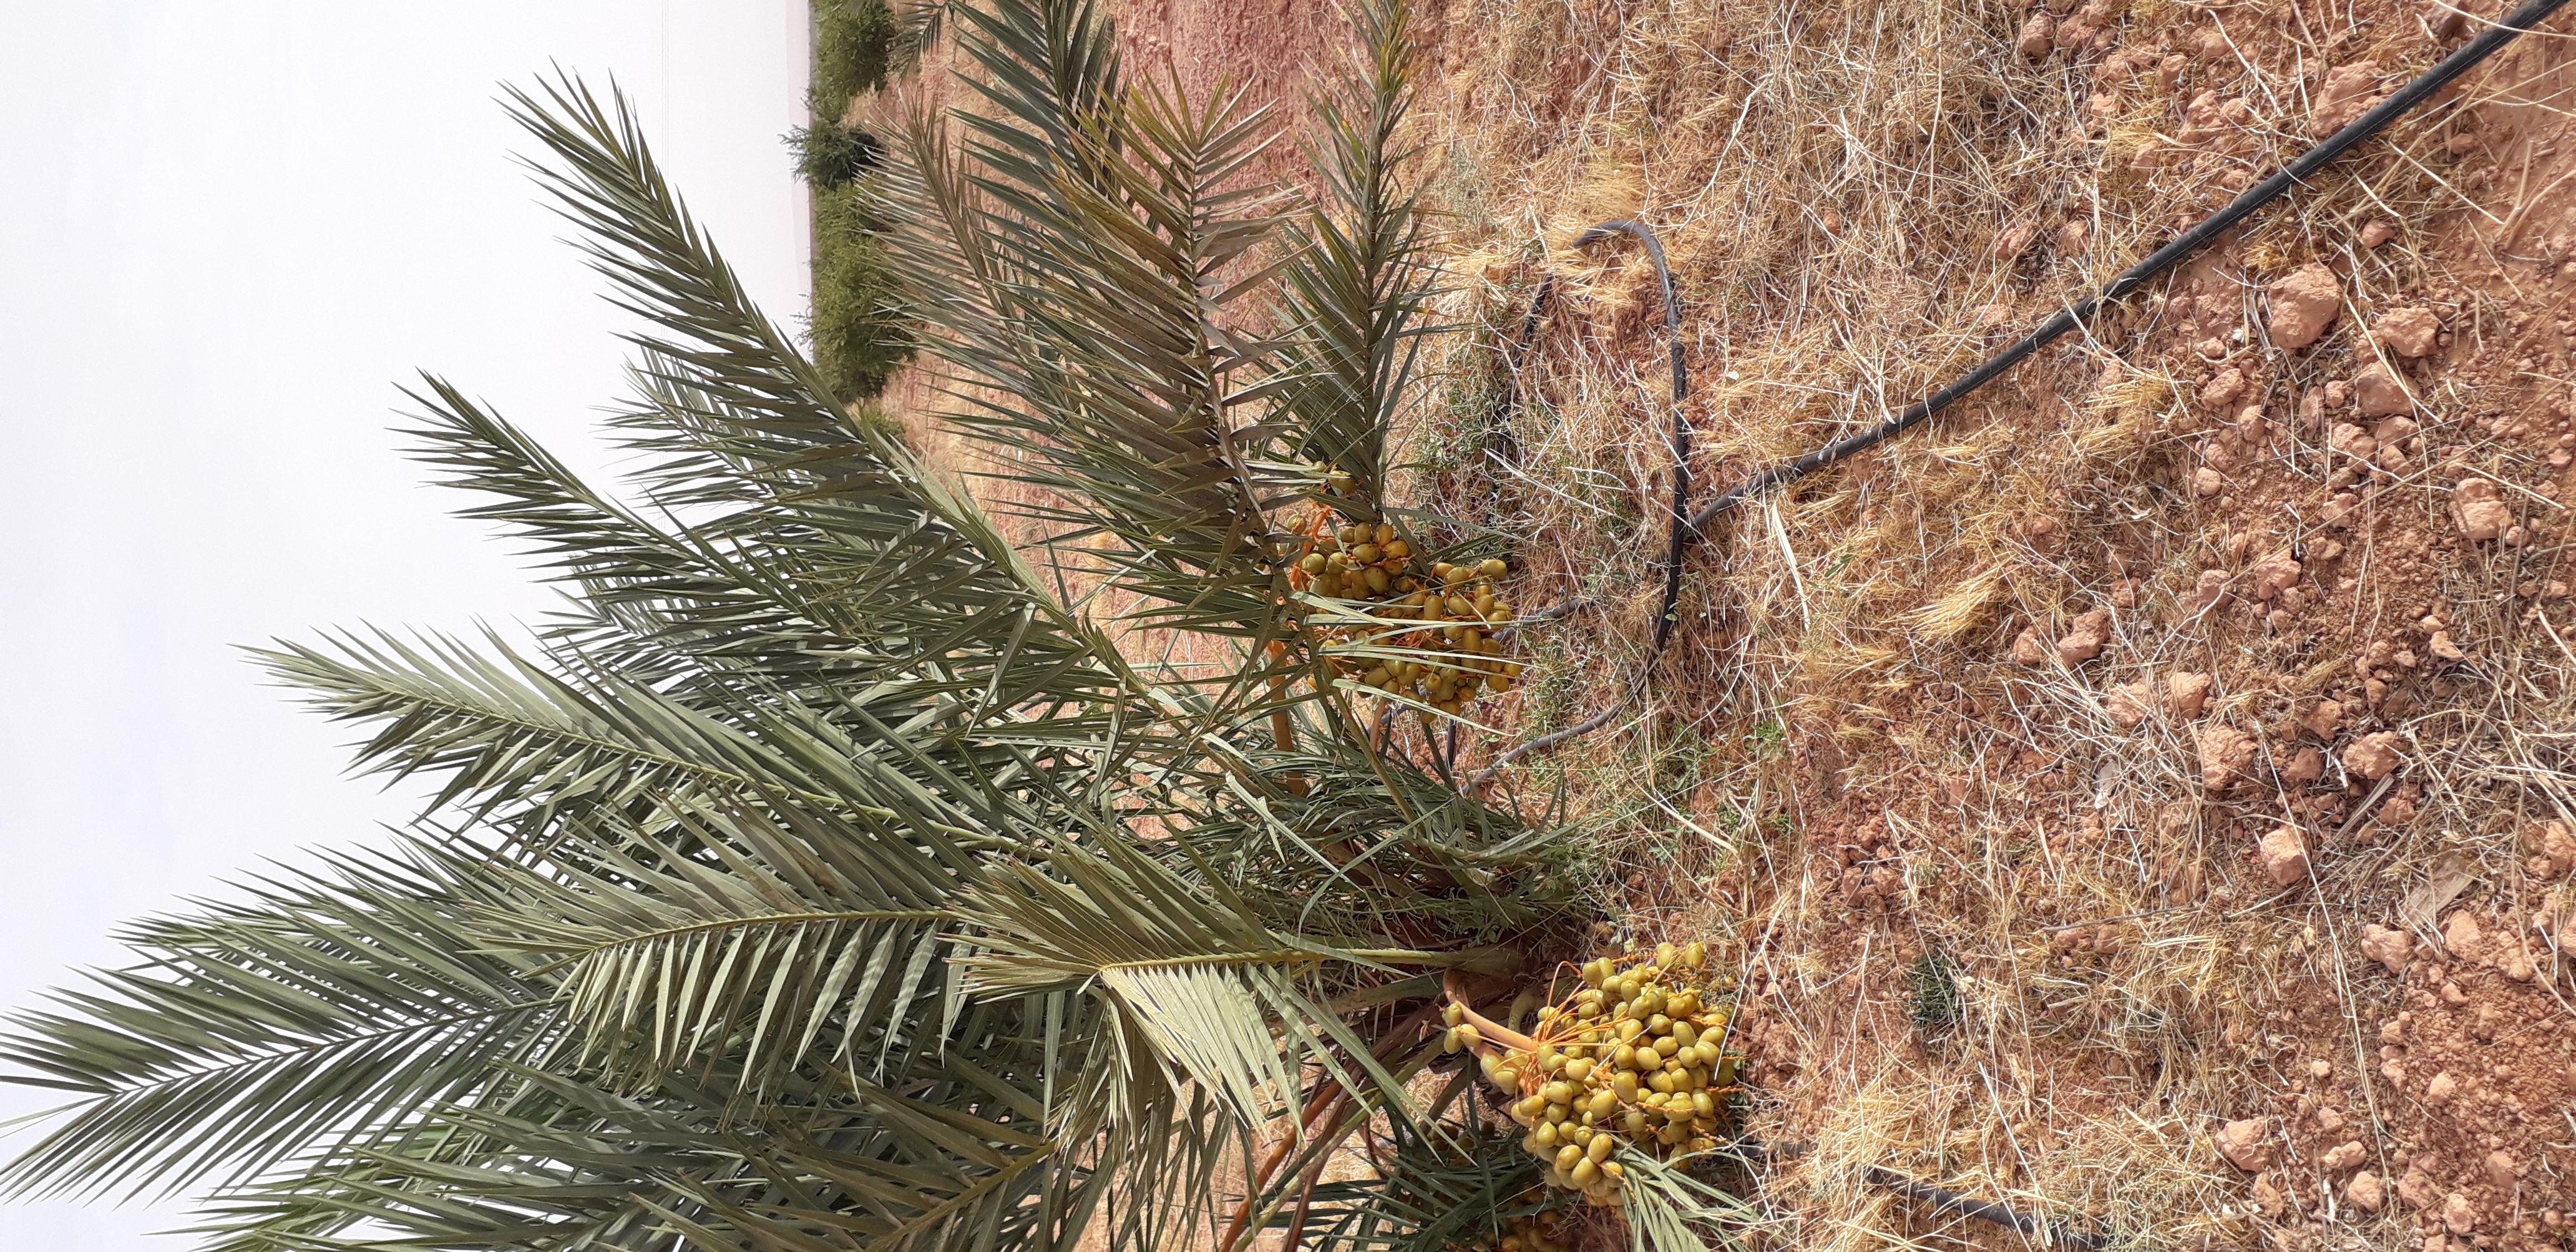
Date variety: Boufagous